Kushima Station

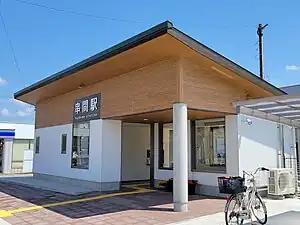
Kushima Station in 2023

The station is served by the Nichinan Line and is located 74.4 km from the starting point of the line at .